Catfish

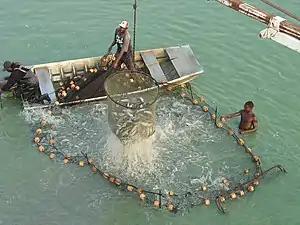
Loading U.S. farm-raised catfish.

Catfish are easy to farm in warm climates and are often sold cheaply by local grocers. About 60% of U.S. farm-raised catfish are grown within a 65-mile (100-km) radius of Belzoni, Mississippi. Channel catfish ("Ictalurus punctatus") support a $450 million/yr aquaculture industry. The largest producers are located in the Southern United States, including Mississippi, Alabama, and Arkansas.